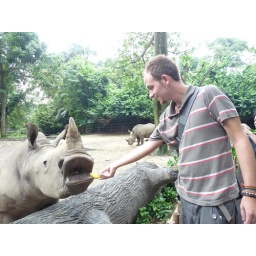
Me feeding a white rhinoceros in Singapore Zoo. We got to feed a load of the animals after the prime minister!!